C. Bertram Hartman

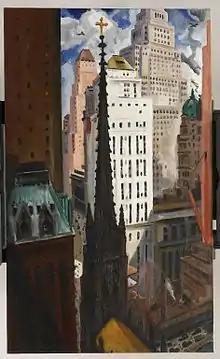
Trinity Church and Wall Street by Hartman, 1929, held at the Brooklyn Museum.

Hartman painted the Canyon de Chelly in Arizona in 1916–1917. He did oil and watercolor paintings. He also did "batik textiles, book illustrations, stained glass, mosaics, and designs for rugs".